Derrike Cope

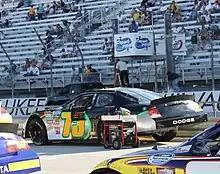
Cope in his No. 73 Nationwide car in 2009

As the 2009 season approached, Cope announced he would be involved on all three of NASCAR's circuits, as he would pilot the No. 75 Cope/Keller Racing Dodge in the Sprint Cup series with BluFrog Energy Drink coming on board as a primary sponsor during Daytona Speedweeks. He began the season as the driver of the No. 41 Metal Jeans Chevrolet Impala for Rick Ware Racing in the Nationwide Series, but was released after three races, and moved to his own team. He has also fielded trucks part-time for himself, Larry Foyt, and Jennifer Jo Cobb. Cope has fielded the No. 78 car for one race in nationwide. He has fielded the No. 73 for most of the races.